Margo Jennings

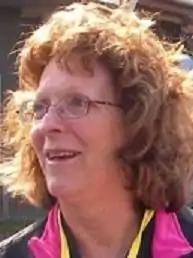

Margo Jennings is a retired teacher and athletics coach. Jennings enjoyed a 40-year teaching career while coaching track athletes of all levels for 30 years. Using her self-created training plan, focusing on low mileage and strength training, Jennings coached many athletes, most notably Maria Mutola (Mozambique), who won Gold in the 800m at the 2000 Sydney Olympics and Dame Kelly Holmes (England) who won double gold in the 800/1500m events at the 2004 Athens Olympics. Jennings is considered by many supporters as one of the best middle distance running coaches in the world.